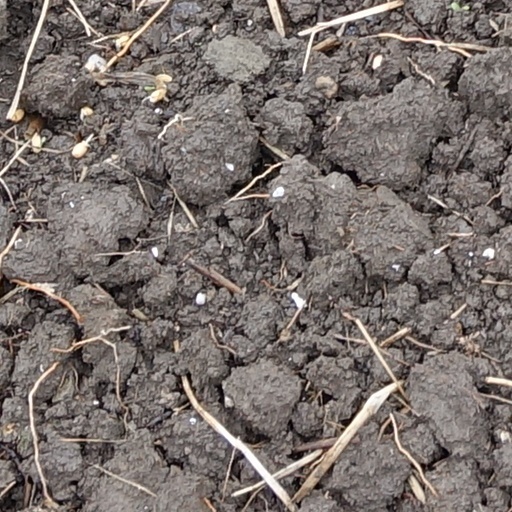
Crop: wheat